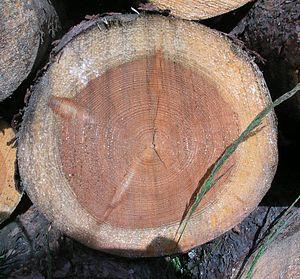
Le stipe est, en botanique, la tige robuste de plantes terrestres comme les palmiers, les yuccas, les dragonniers, les fougères arborescentes ou encore les bananiers.